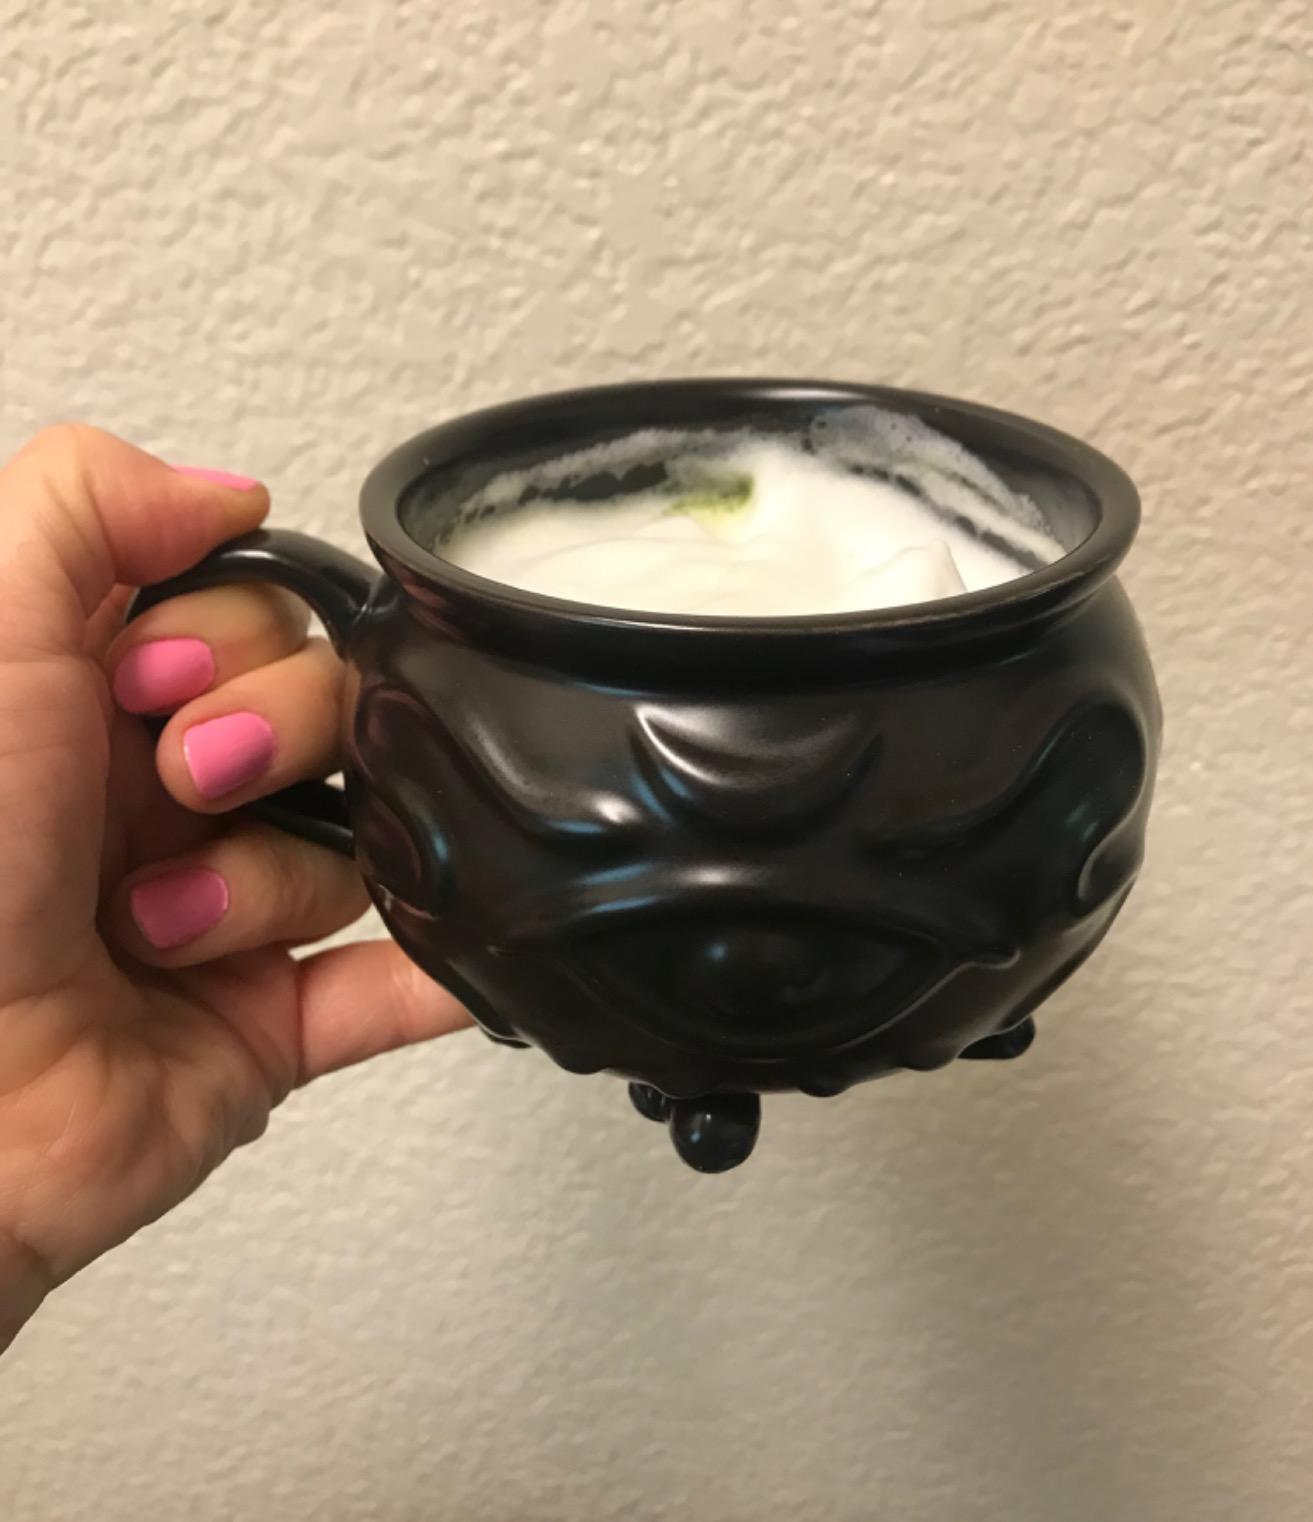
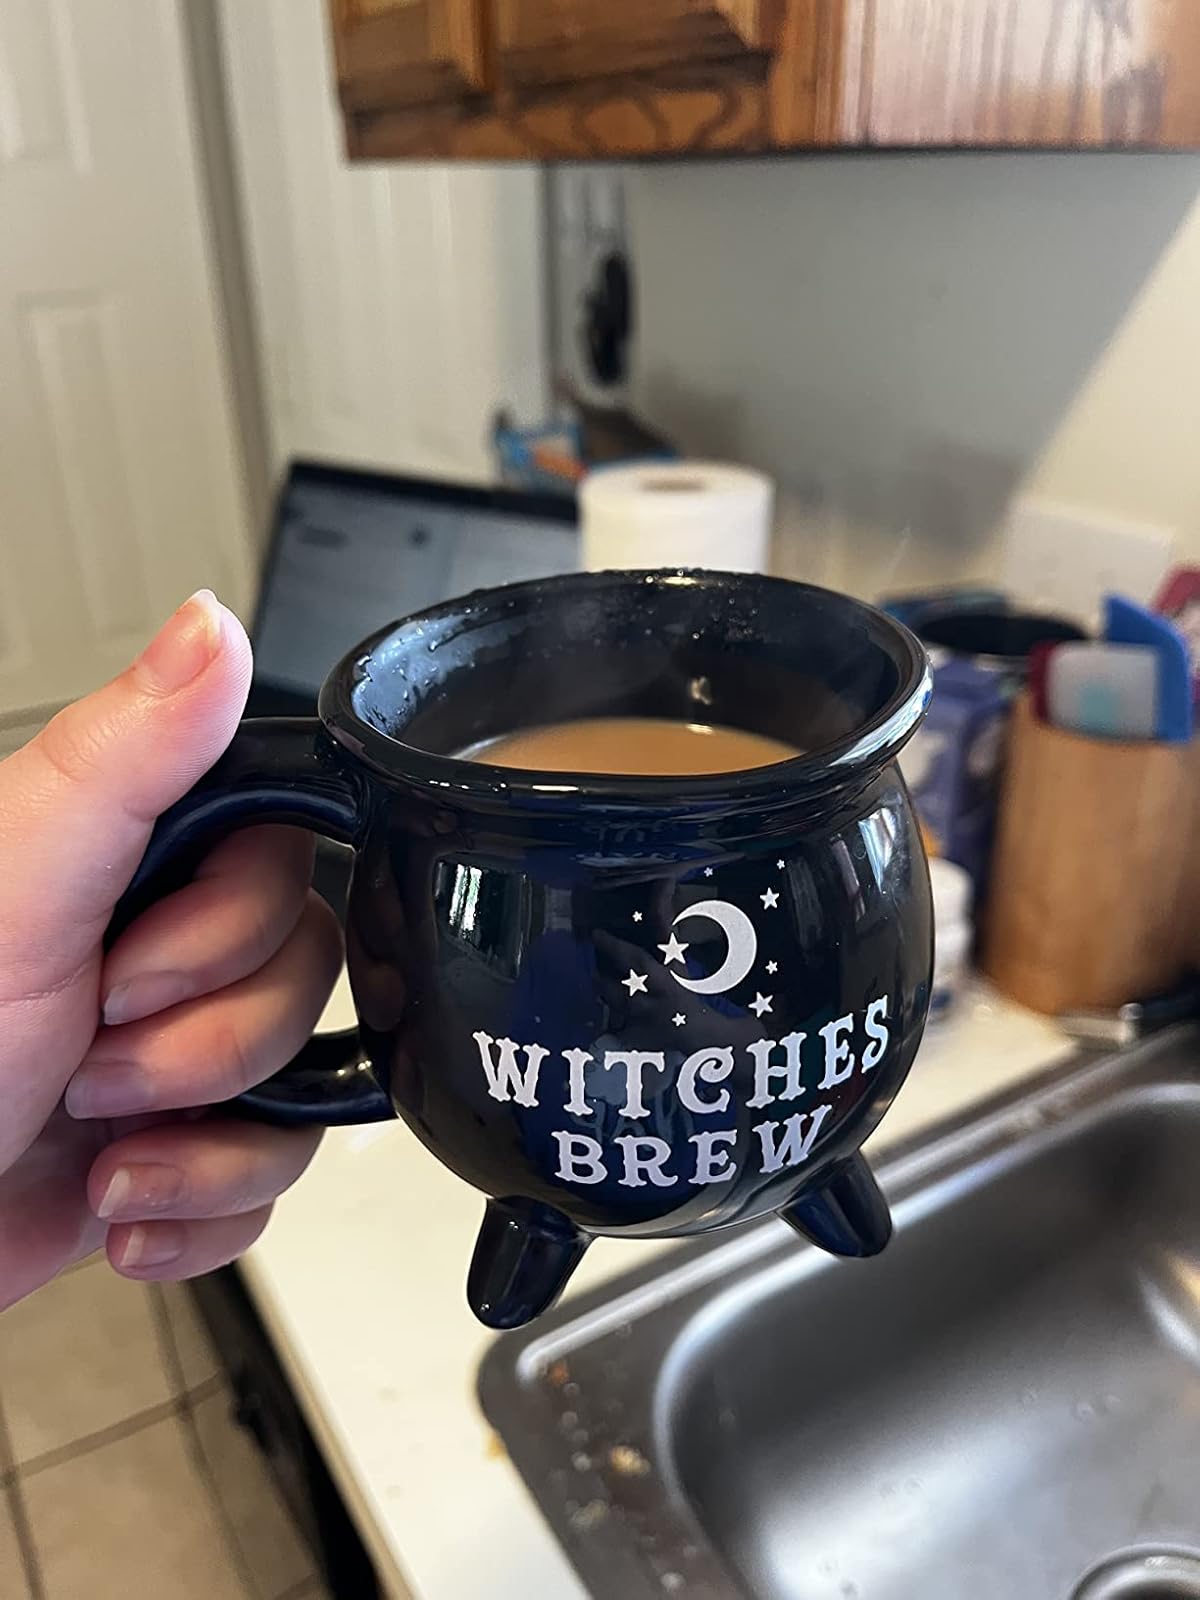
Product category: items_mug
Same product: no